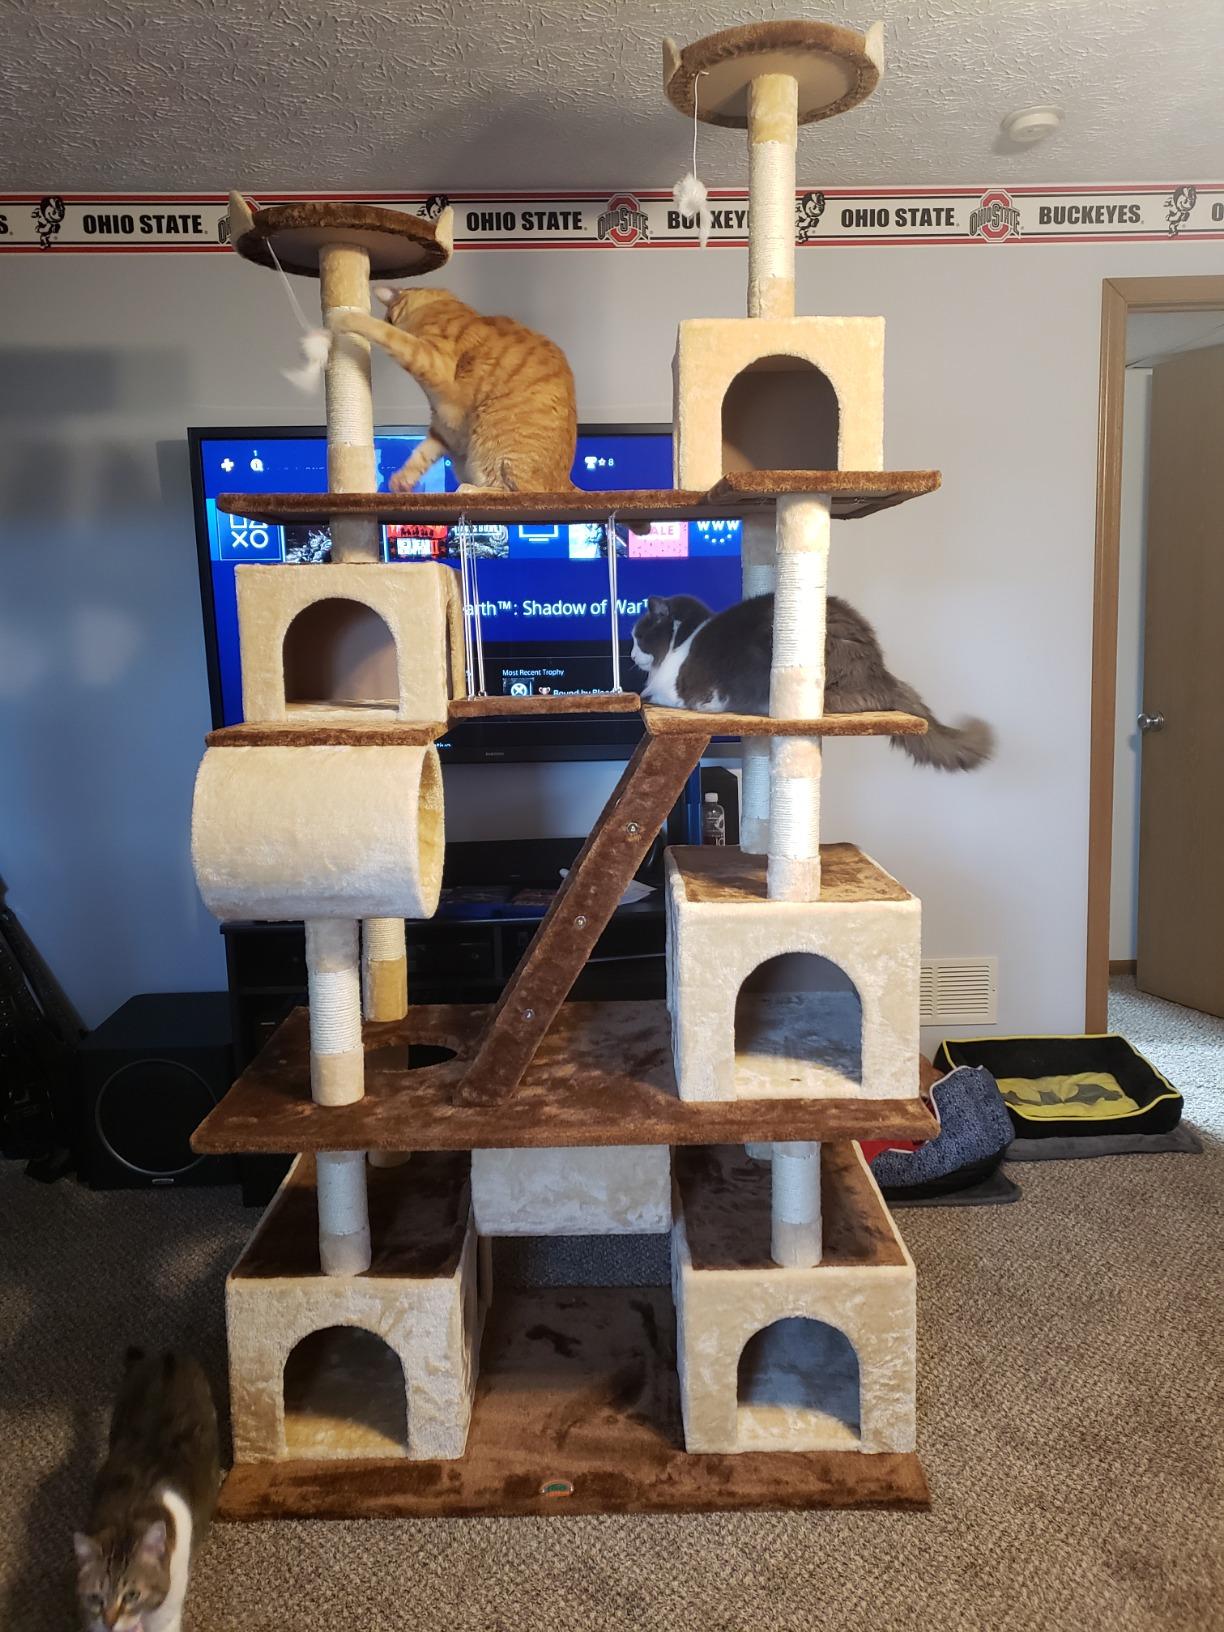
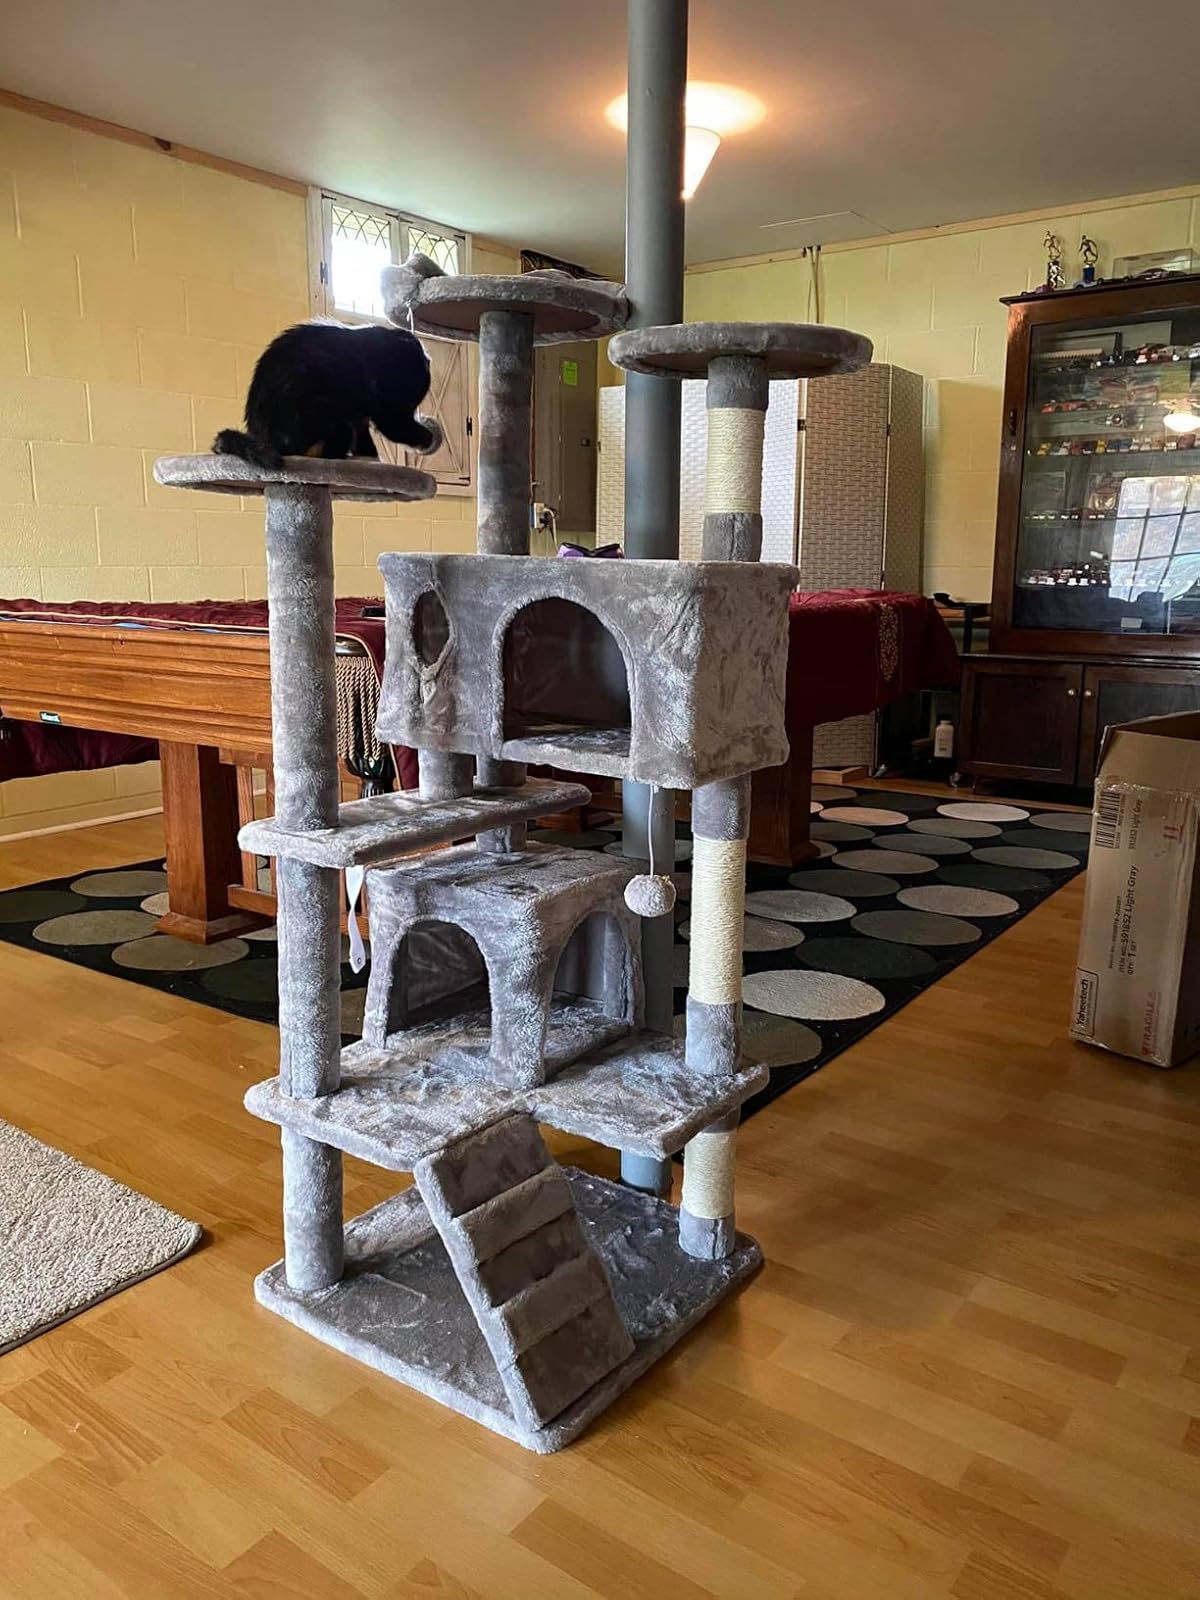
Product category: items_cat tree
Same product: no